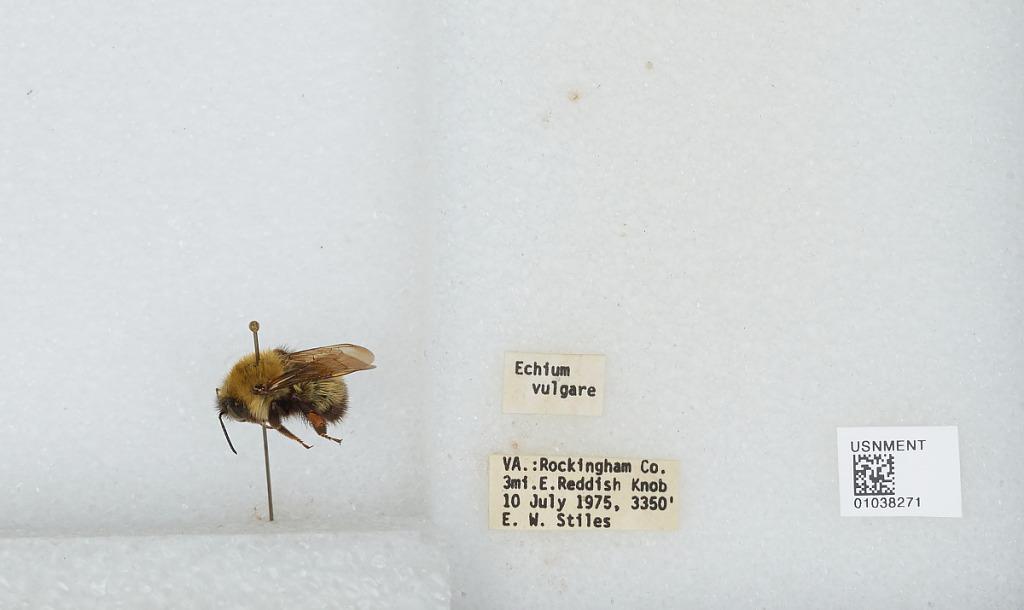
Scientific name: Bombus (Pyrobombus) perplexus Cresson
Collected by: E. Stiles
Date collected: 1975-7-10
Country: United States
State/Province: Virginia
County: Rockingham
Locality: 3 miles East of Reddish Knob
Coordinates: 38.4636, -79.1861